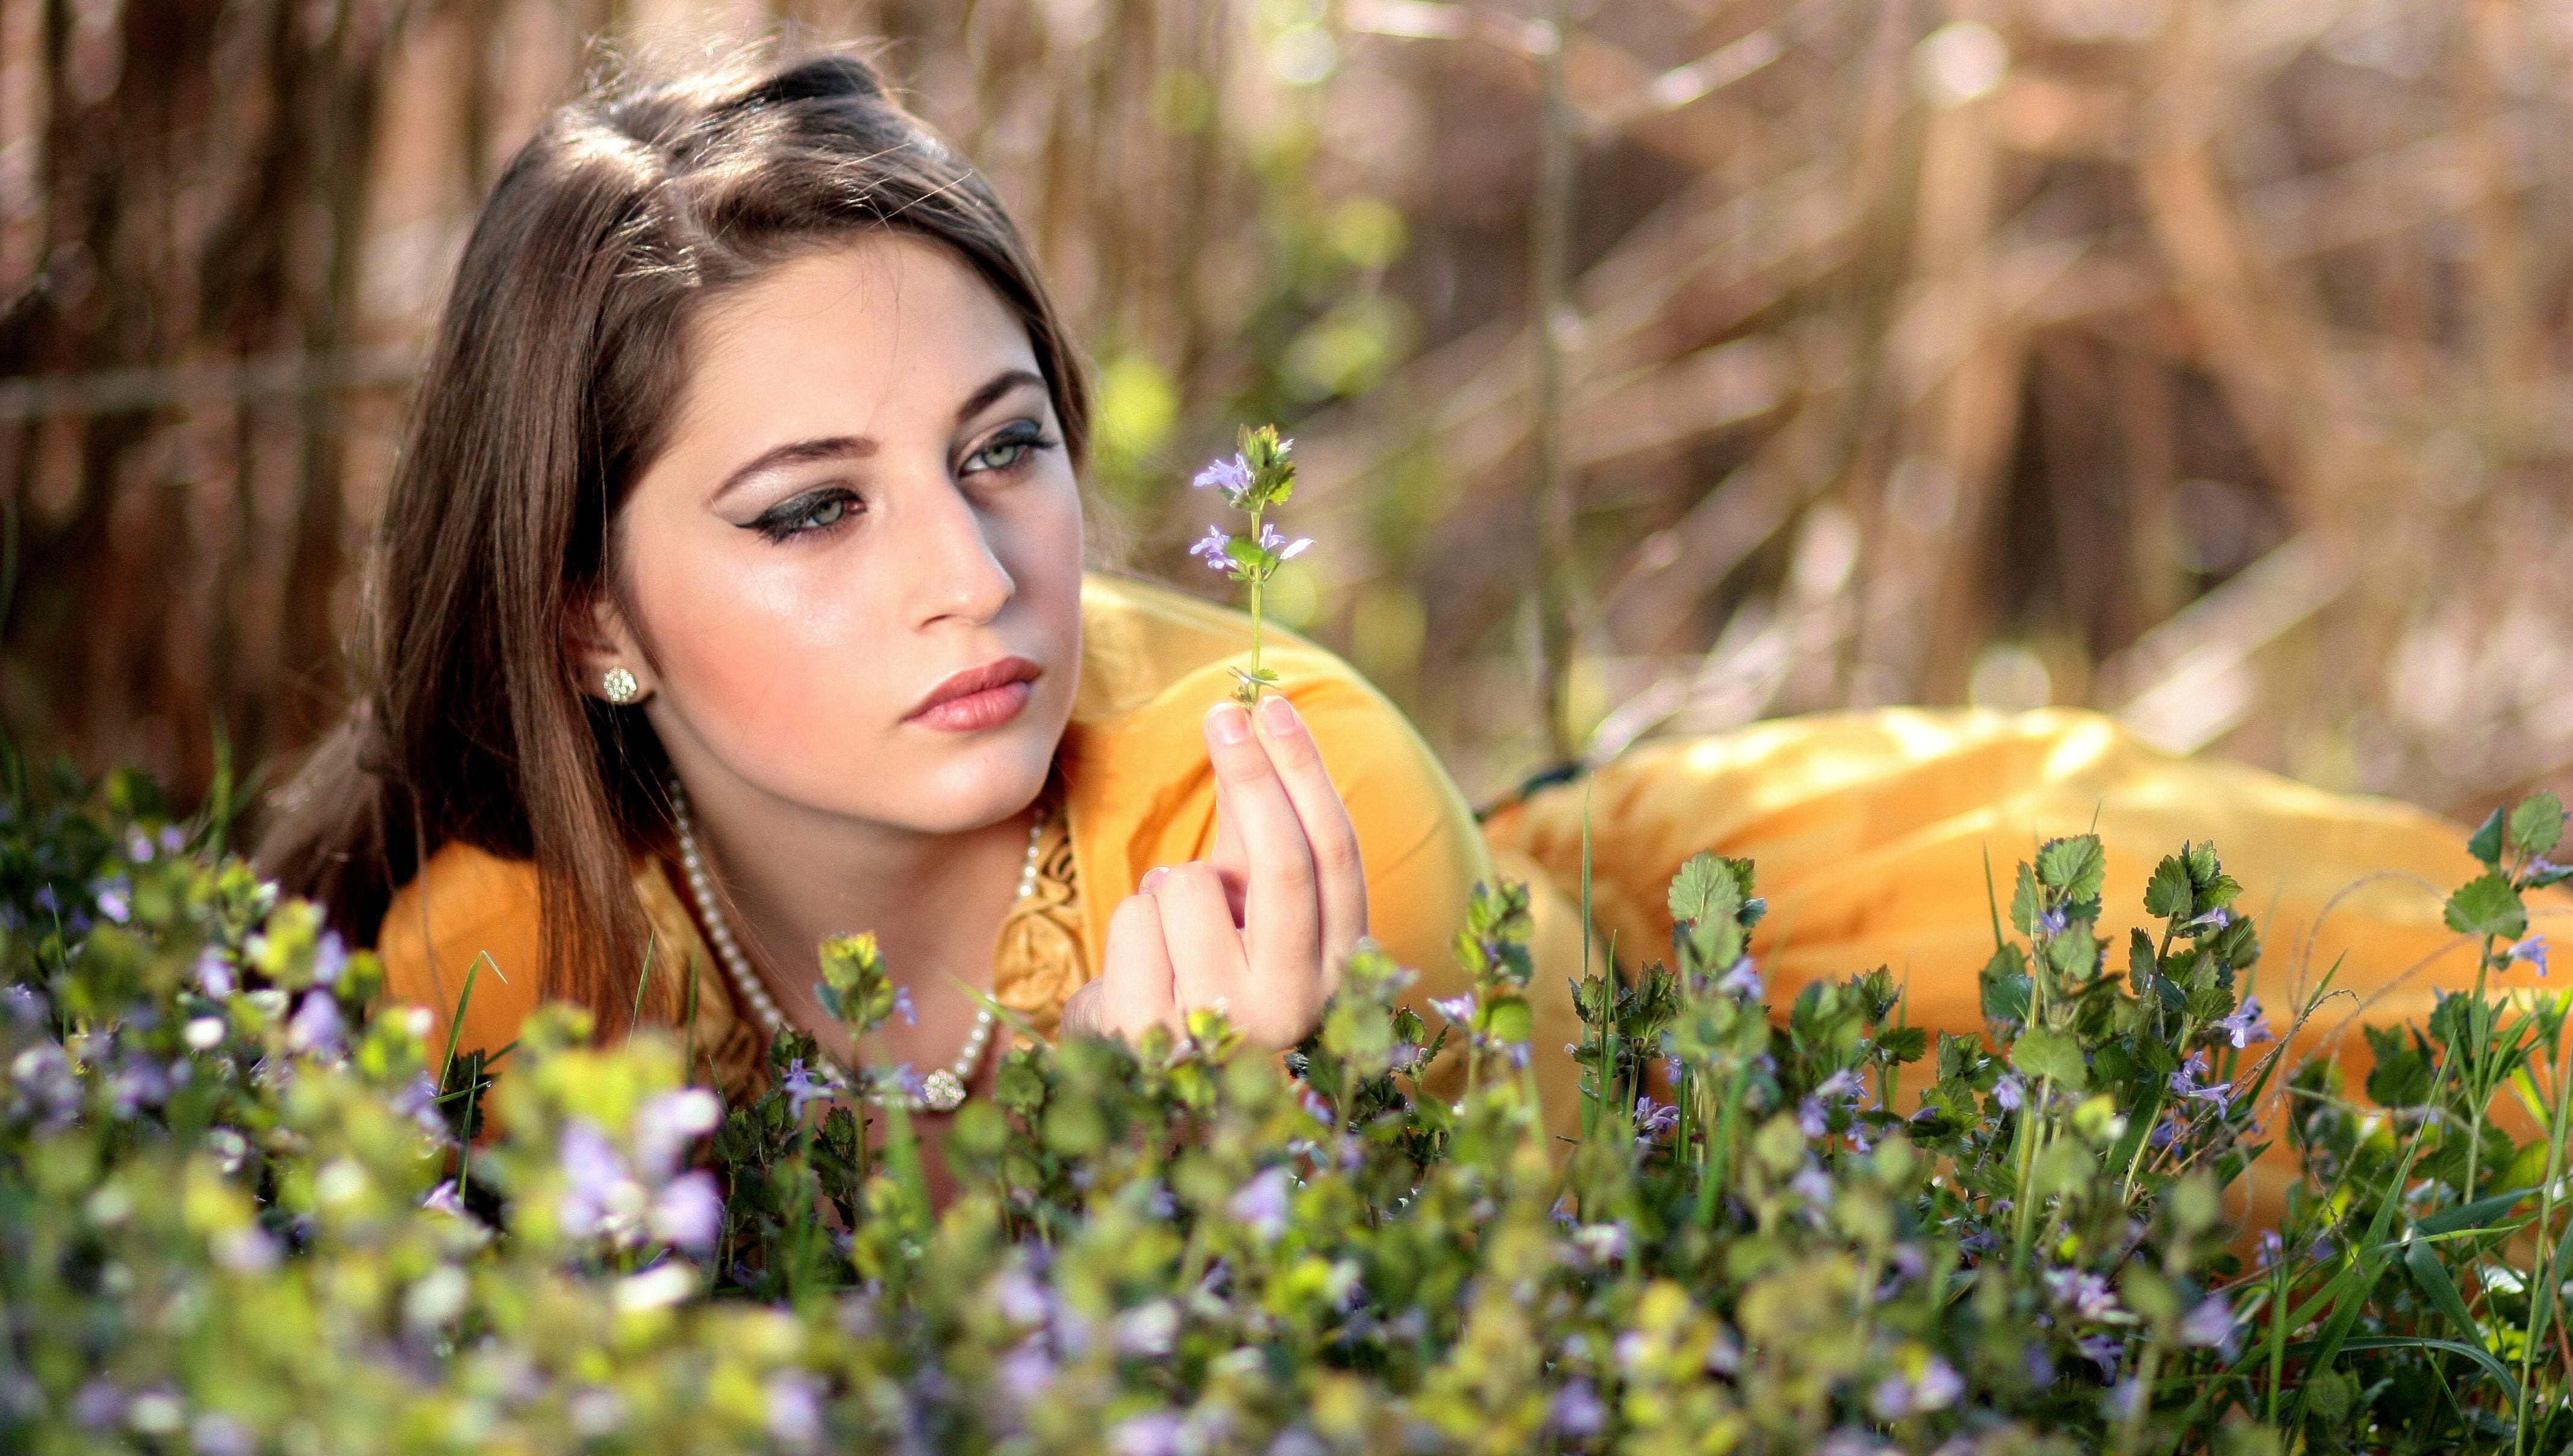
grass, person, plant, girl, photography, meadow, sunlight, flower, model, spring, autumn, yellow, blonde, flora, season, flowers, eye, beauty, princess, seductive, blue eyes, photo shoot, portrait photography